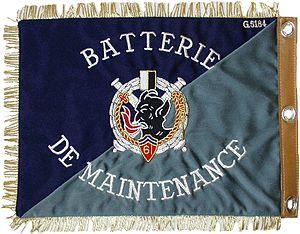
Fanion de la batterie de maintenance du 61ème RA
Le 61ᵉ régiment d'artillerie est un régiment d'artillerie de l'armée française, créé en 1910, et qui se distingua notamment lors de la Première Guerre mondiale, et lors de la bataille de France, au début de la Seconde Guerre mondiale. En 1914, les soldats allemands ont surnommé les artilleurs du 61ᵉ les « Diables noirs » à cause de leur courage, de la couleur de leur uniforme et de la poudre à canon qui leur noircissait le visage.